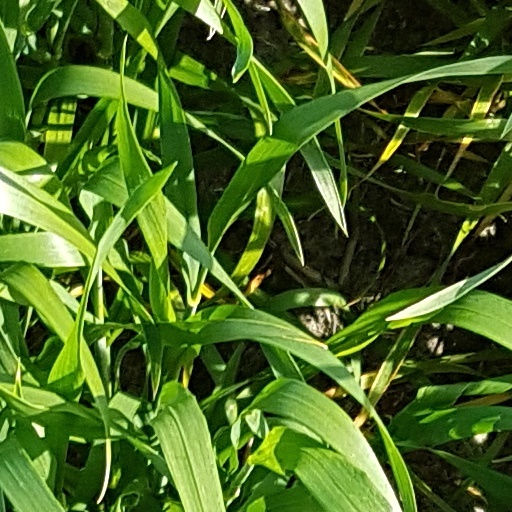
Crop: wheat